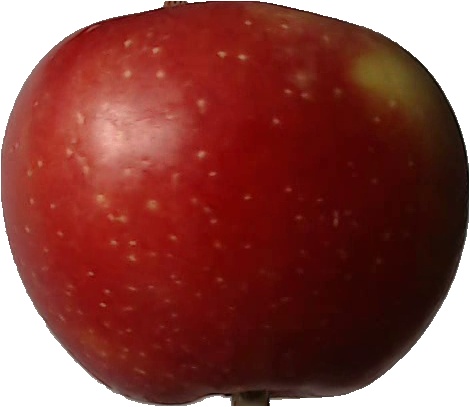
Label: apple_braeburn_1